Military history of Nepal

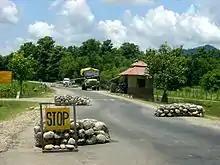
A Nepalese Army checkpoint in 2003. Security checkpoints were raised due to the Maoist insurgency.

In February 1996, one of the Maoist parties started a bid to replace the constitutional monarchy and democratic government with a so-called people's new democratic republic, through a Maoist revolutionary strategy known as the people's war, which led to the Nepal Civil War. Led by Dr. Baburam Bhattarai and Pushpa Kamal Dahal (also known as "Prachanda", fierce in Nepalese), the insurgency began in five districts in Nepal: Rolpa, Rukum, Jajarkot, Gorkha, and Sindhuli. The Maoists have declared the existence of a provisional "people's government" at the district level in several locations